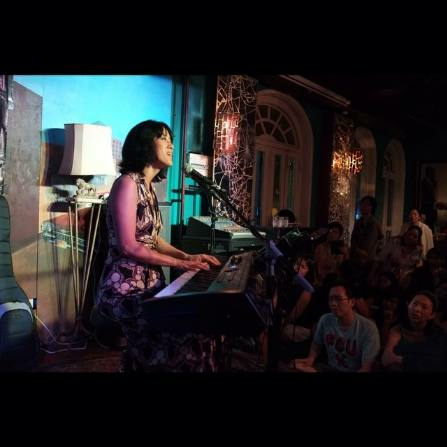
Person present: Yes